La Abadía del Crimen

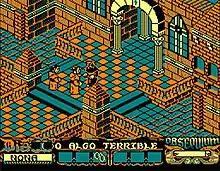
The main characters: Guillermo Adso and the Abbot (Amstrad screenshot)

The player controls the movement of the friar Fra William (mistakenly described as a monk in the user manual). The player also has the possibility of controlling the movement of the novice Adso within the same screen in which Fra William is. If the key for controlling the novice is not pressed, he follows Fra William most of the time. The game features other characters representing the monks of the abbey who behave according to programmed artificial intelligence to move throughout the mapping of the abbey and show a series of dialogs shown by written text which is moved along the lower part of the screen.